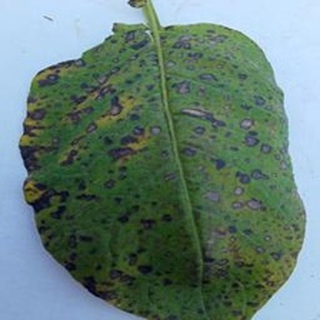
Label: potato_early_blight